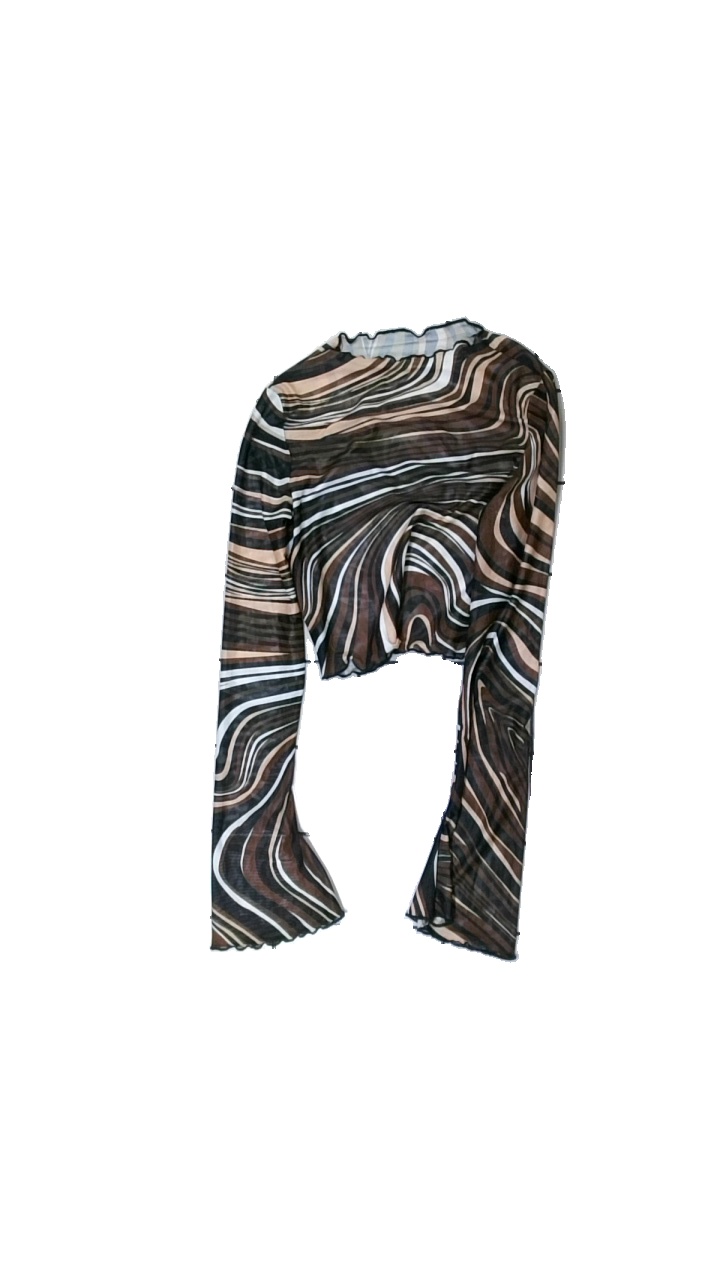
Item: Top (Ladies)
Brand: Shein
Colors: Beige, Brown, Black, Multicolor
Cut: Regular, Cropped
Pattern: Other
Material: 100% polyester
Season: All
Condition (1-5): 4
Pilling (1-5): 5
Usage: Reuse
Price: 50-100